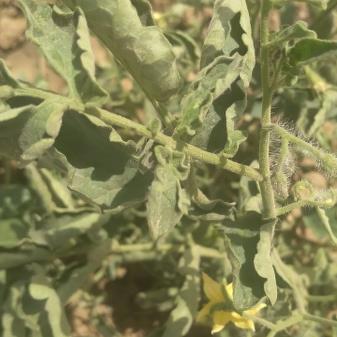
Crop: Tomato
Condition: virosis-d